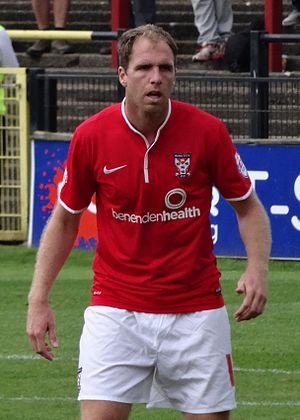
Keith Lowe est un footballeur anglais né le 13 septembre 1985 à Wolverhampton. Il évolue au poste de défenseur à Macclesfield.